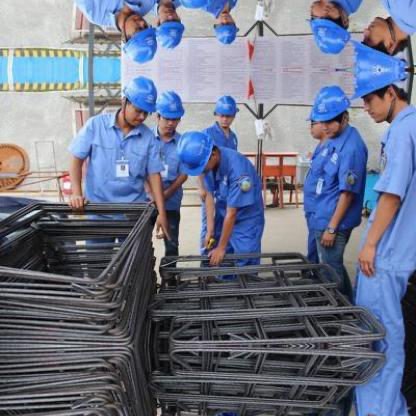
Objects in the image:
label: helmet
label: helmet
label: helmet
label: helmet
label: helmet
label: helmet
label: helmet
label: helmet
label: helmet
label: helmet
label: helmet